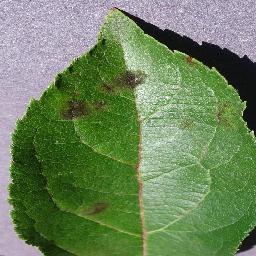
Label: Apple___Apple_scab